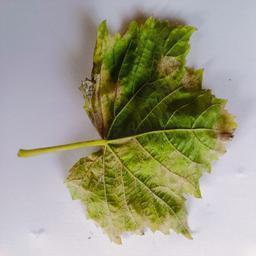
Label: Downy Mildew